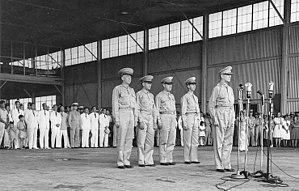
Douglas MacArthur, né le 26 janvier 1880 à Little Rock en Arkansas et mort le 5 avril 1964 à Washington, DC, est un général américain et field marshal philippin. Il fut le chef d'état-major de l'armée américaine durant les années 1930 et joua un rôle prépondérant sur le théâtre Pacifique de la Seconde Guerre mondiale. Il reçut la Medal of Honor pour son service durant la campagne des Philippines. Il fait partie des cinq personnes ayant atteint le grade de général de l'Armée dans l'armée américaine et le seul à avoir été field marshall de l'armée des Philippines.